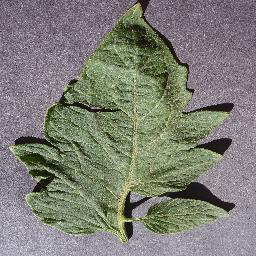
Label: Tomato___healthy